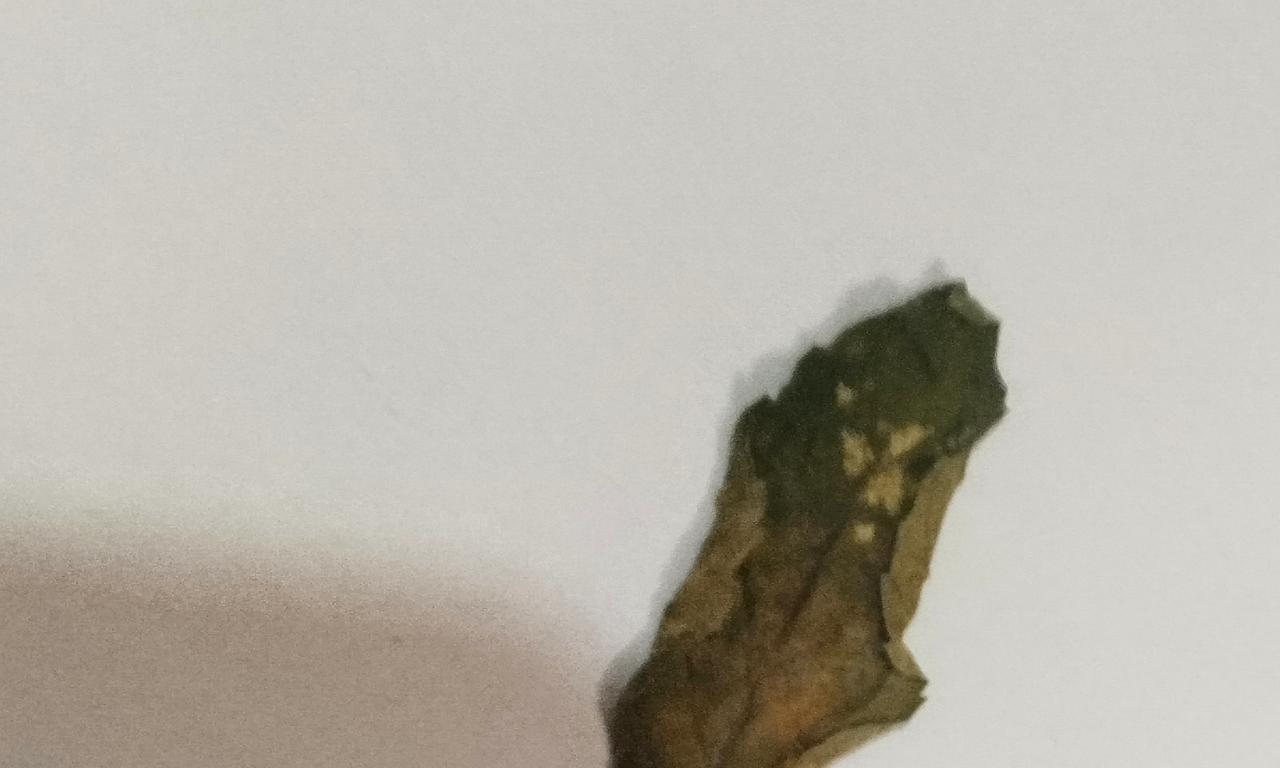
Label: Dried